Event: Nepal Earthquake
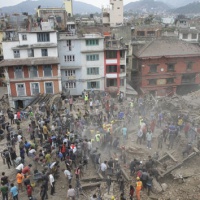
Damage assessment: damage